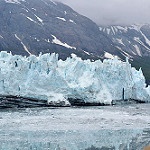
Scene: Outdoor